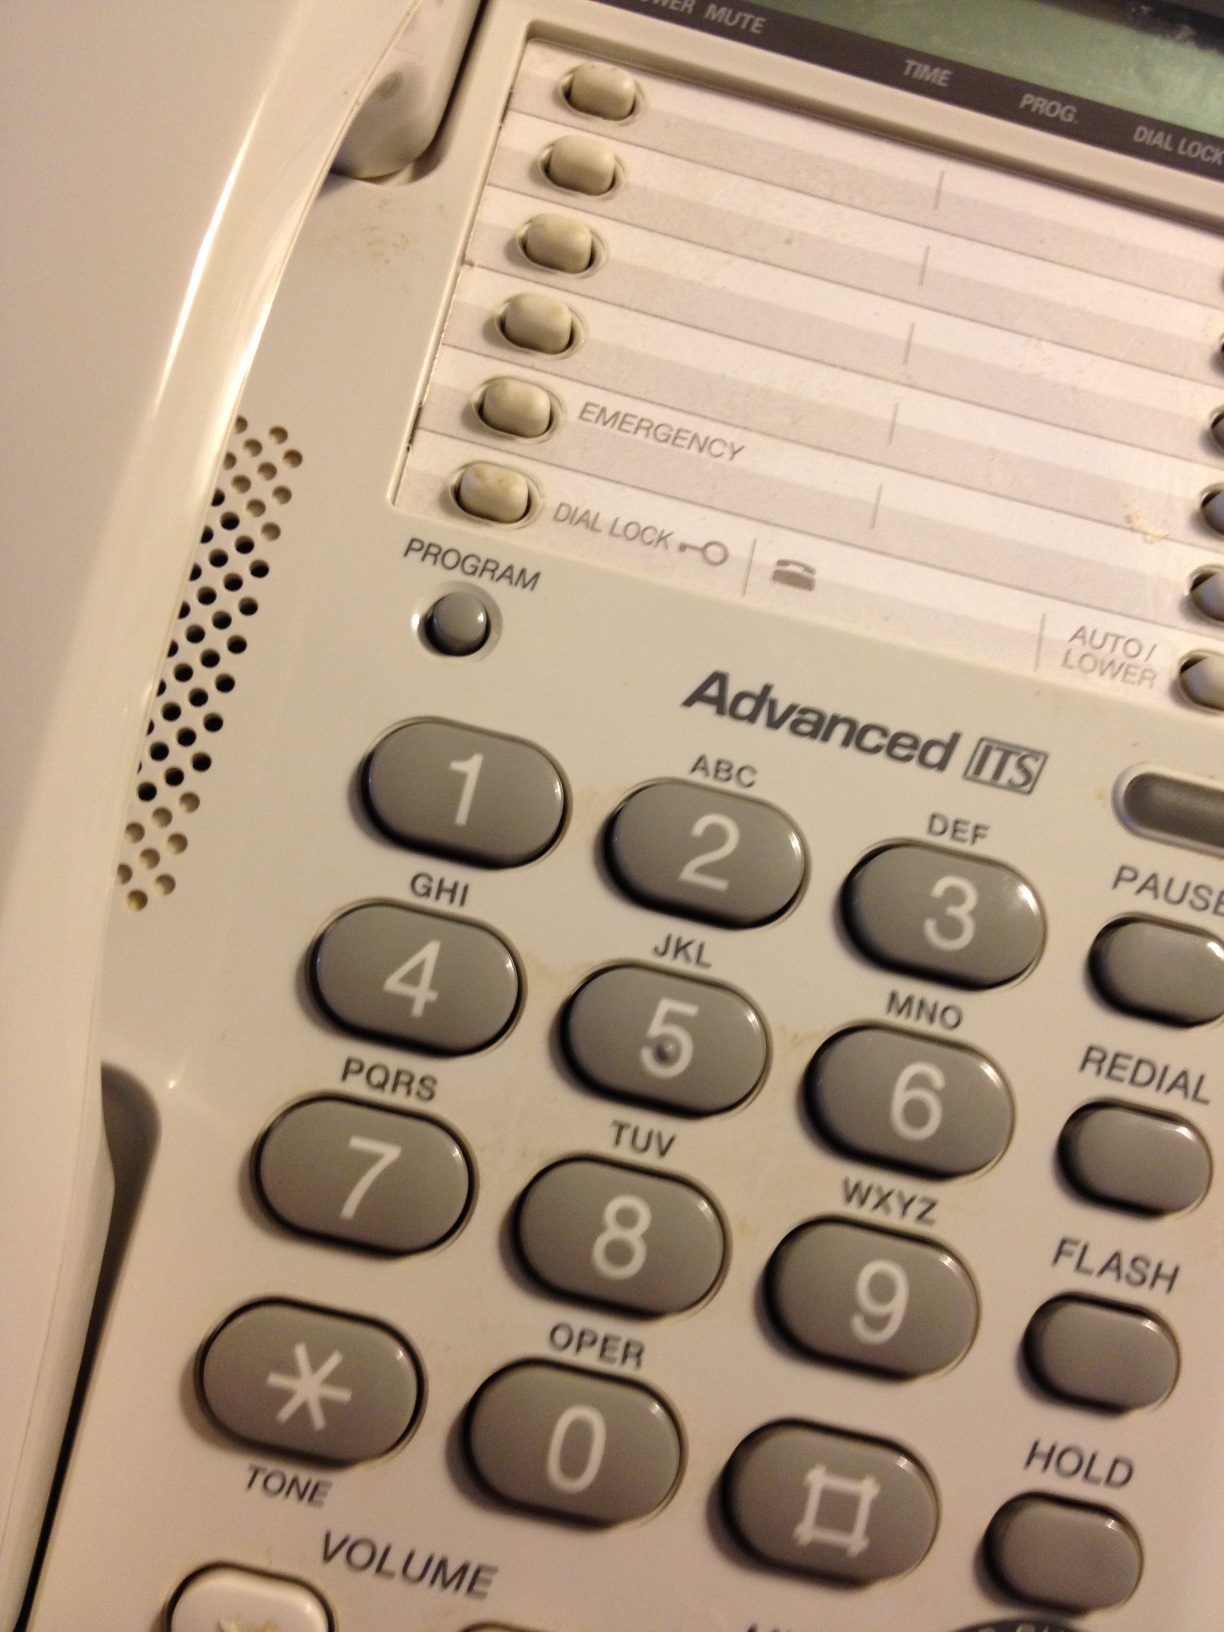Question: What brand is this?
Answer: advanced